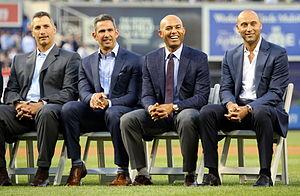
L'expression Core Four est employée, dans le baseball des ligues majeures en Amérique du Nord, pour désigner les quatre joueurs que sont l'arrêt-court Derek Jeter, le lanceur partant Andy Pettitte, le receveur Jorge Posada et le lanceur de relève Mariano Rivera, qui ont marqué le renouveau des Yankees de New York à partir du milieu des années 1990, après une période de quinze années sans titre et la dynastie qui mène le club à 4 victoires en Série mondiale et 6 titres de la Ligue américaine en 8 saisons, de 1996 à 2003.